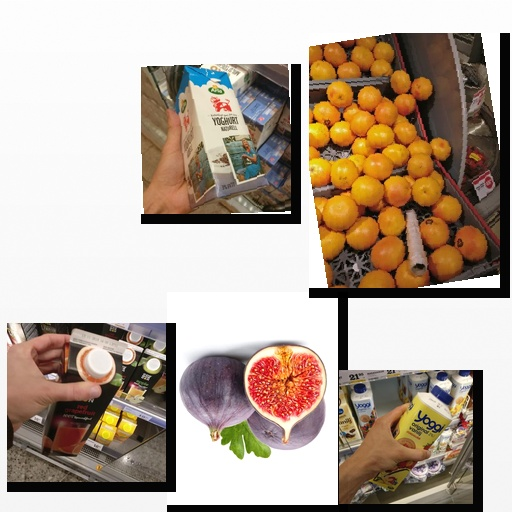
Food items: red_grapefruit_juice, red_grapefruit, yoghurt, fig, strawberry_yoghurt